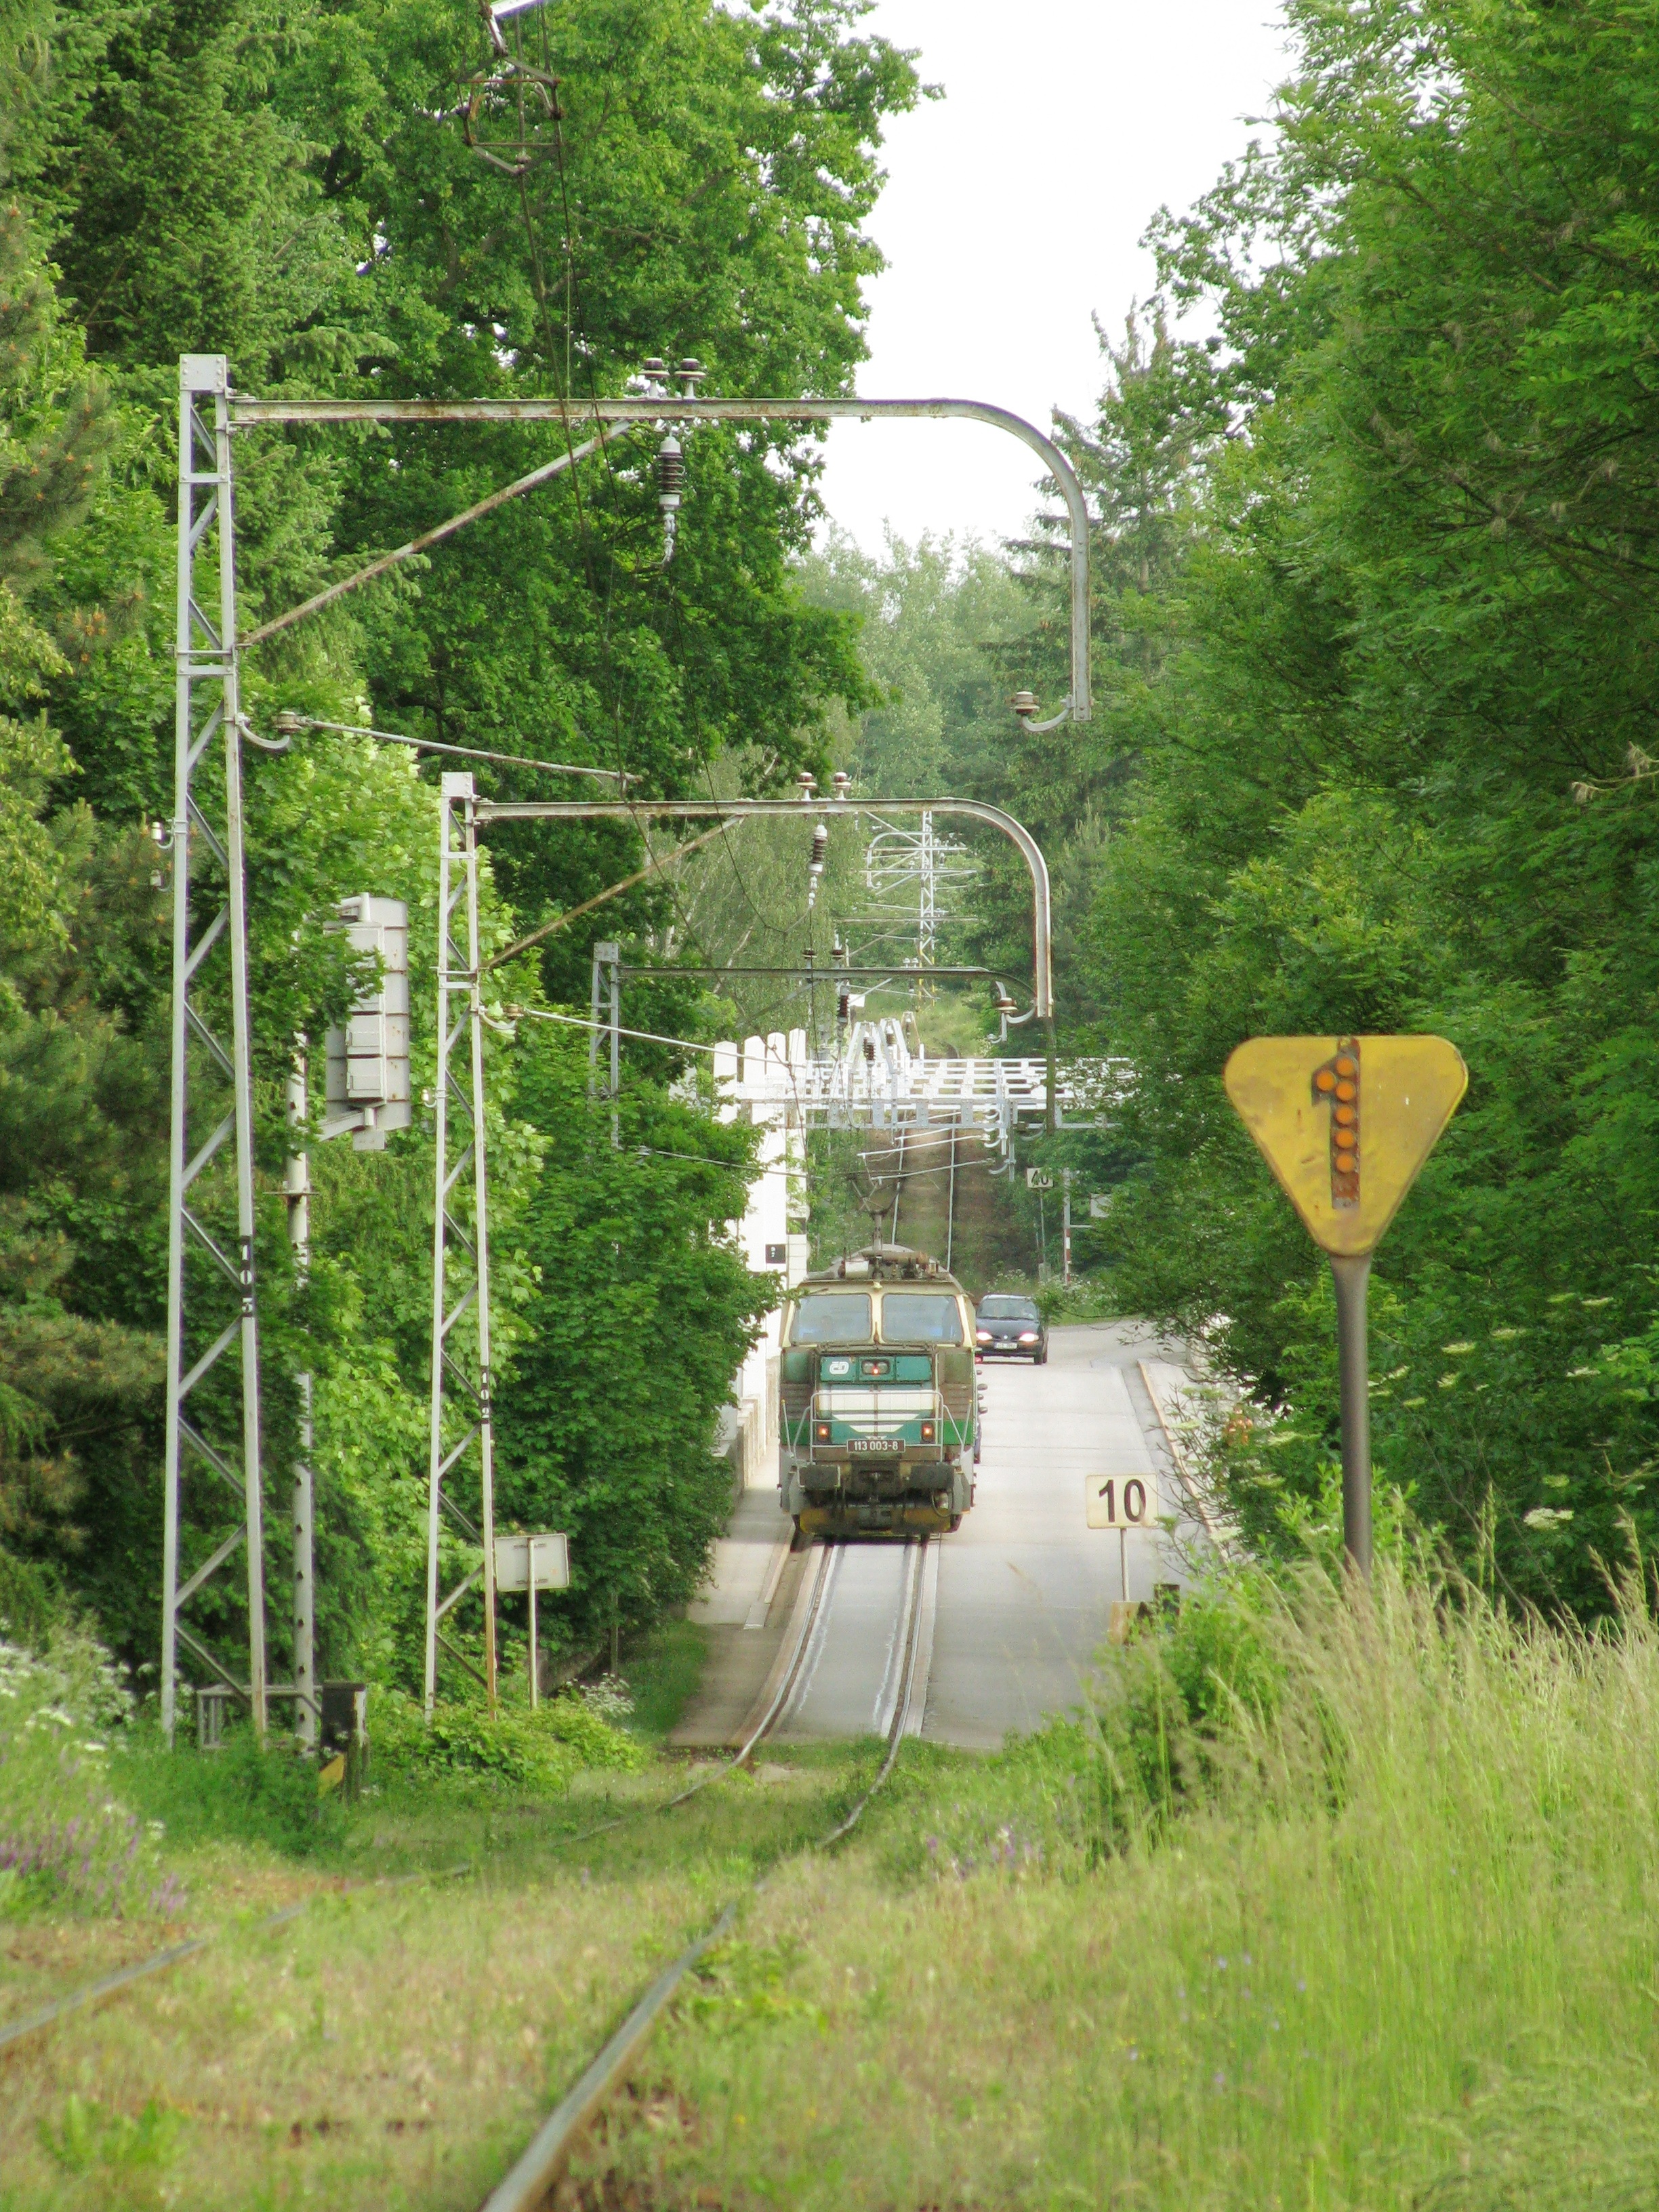
tree, track, railway, train, transport, garden, waterway, yard, seemed, czech republic, south bohemia, branch line, catenary, rolling stock, bechyn, slow train